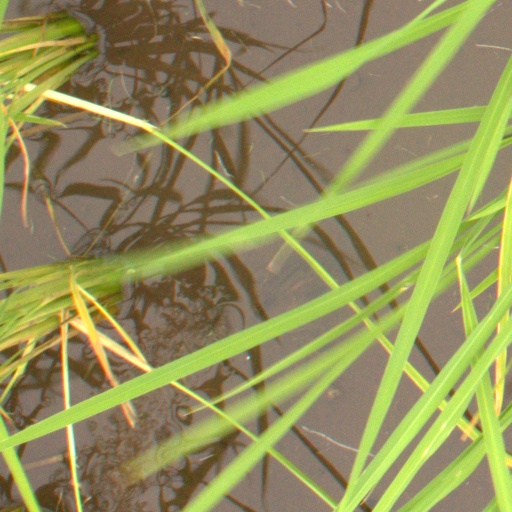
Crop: rice